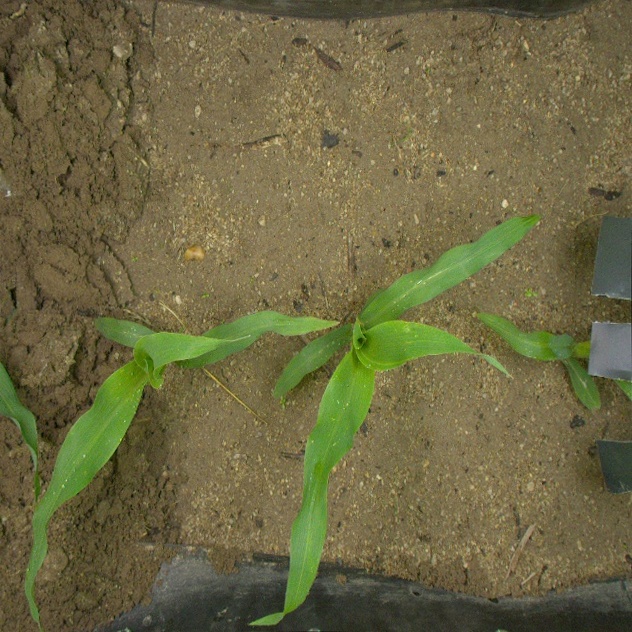
Crop: maize
Objects: maize, maize, maize, stem_maize, stem_maize, stem_maize